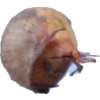
Label: onion